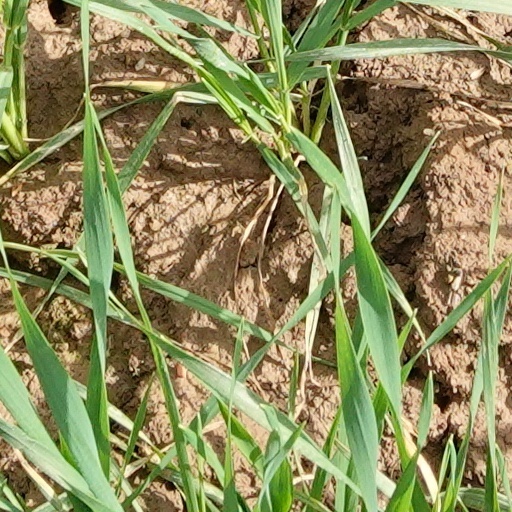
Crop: wheat